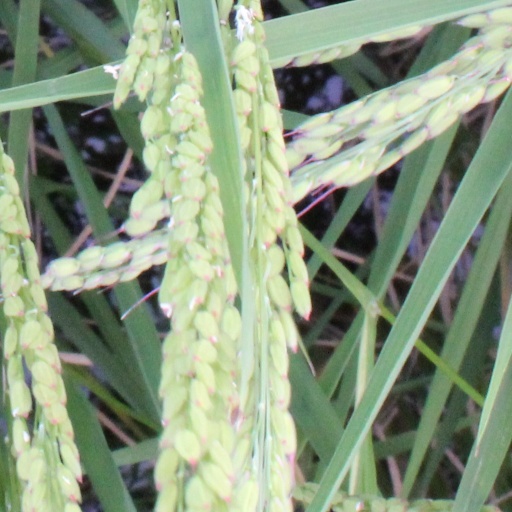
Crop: rice